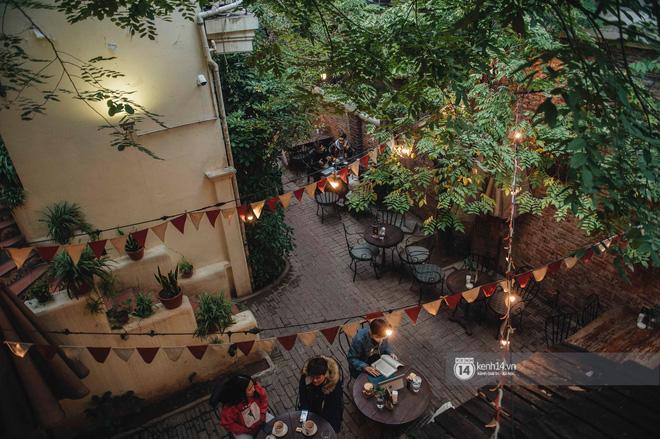
có một cô gái mang áo màu đỏ